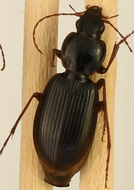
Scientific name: Synuchus impunctatus
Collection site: Harvard Forest Site (HARV), plot HARV_022